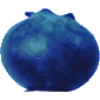
Label: huckleberry